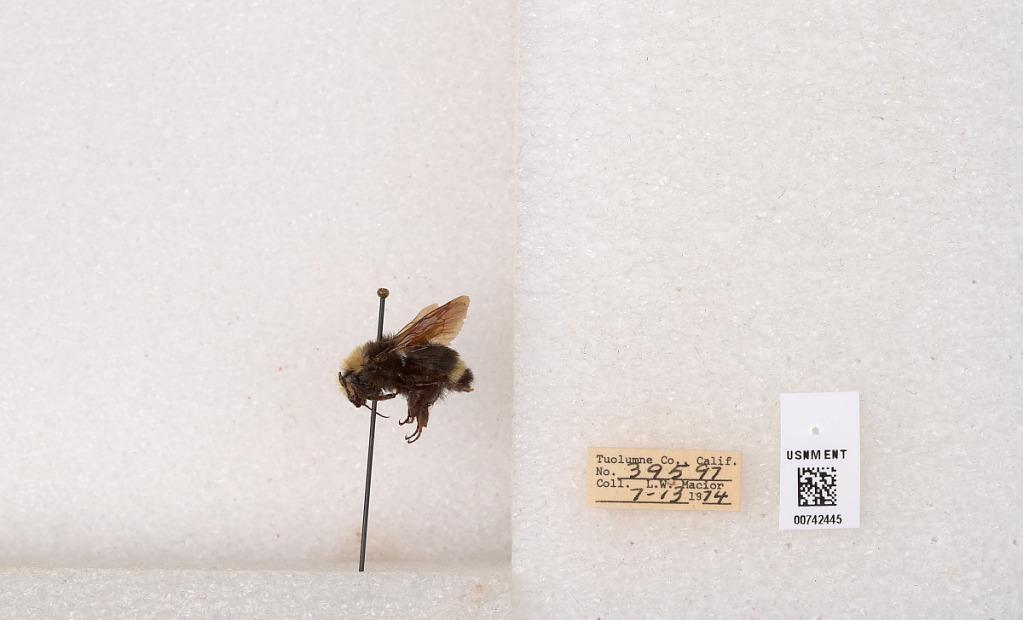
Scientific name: Bombus (Pyrobombus) vosnesenskii Radoszkowski
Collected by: L. Macior
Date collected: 1974-7-13
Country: United States
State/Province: California
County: Tuolumne
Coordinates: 37.9712, -120.228